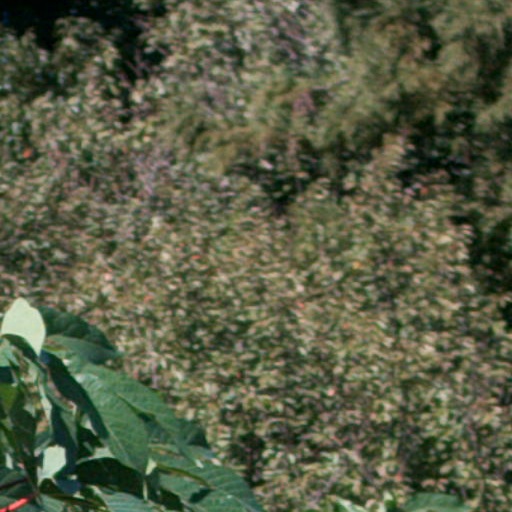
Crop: cassava